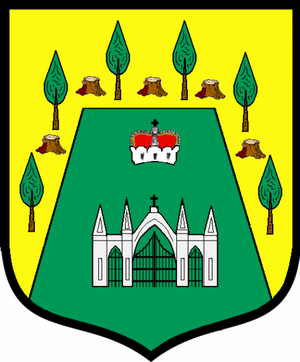
Staroźreby est un village polonais de la gmina de Staroźreby dans la powiat de Płock de la voïvodie de Mazovie dans le centre-est de la Pologne.
Staroźreby est une gmina rurale de la powiat de Płock, dans la Voïvodie de Mazovie, dans le centre-est de la Pologne.